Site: brandenburg
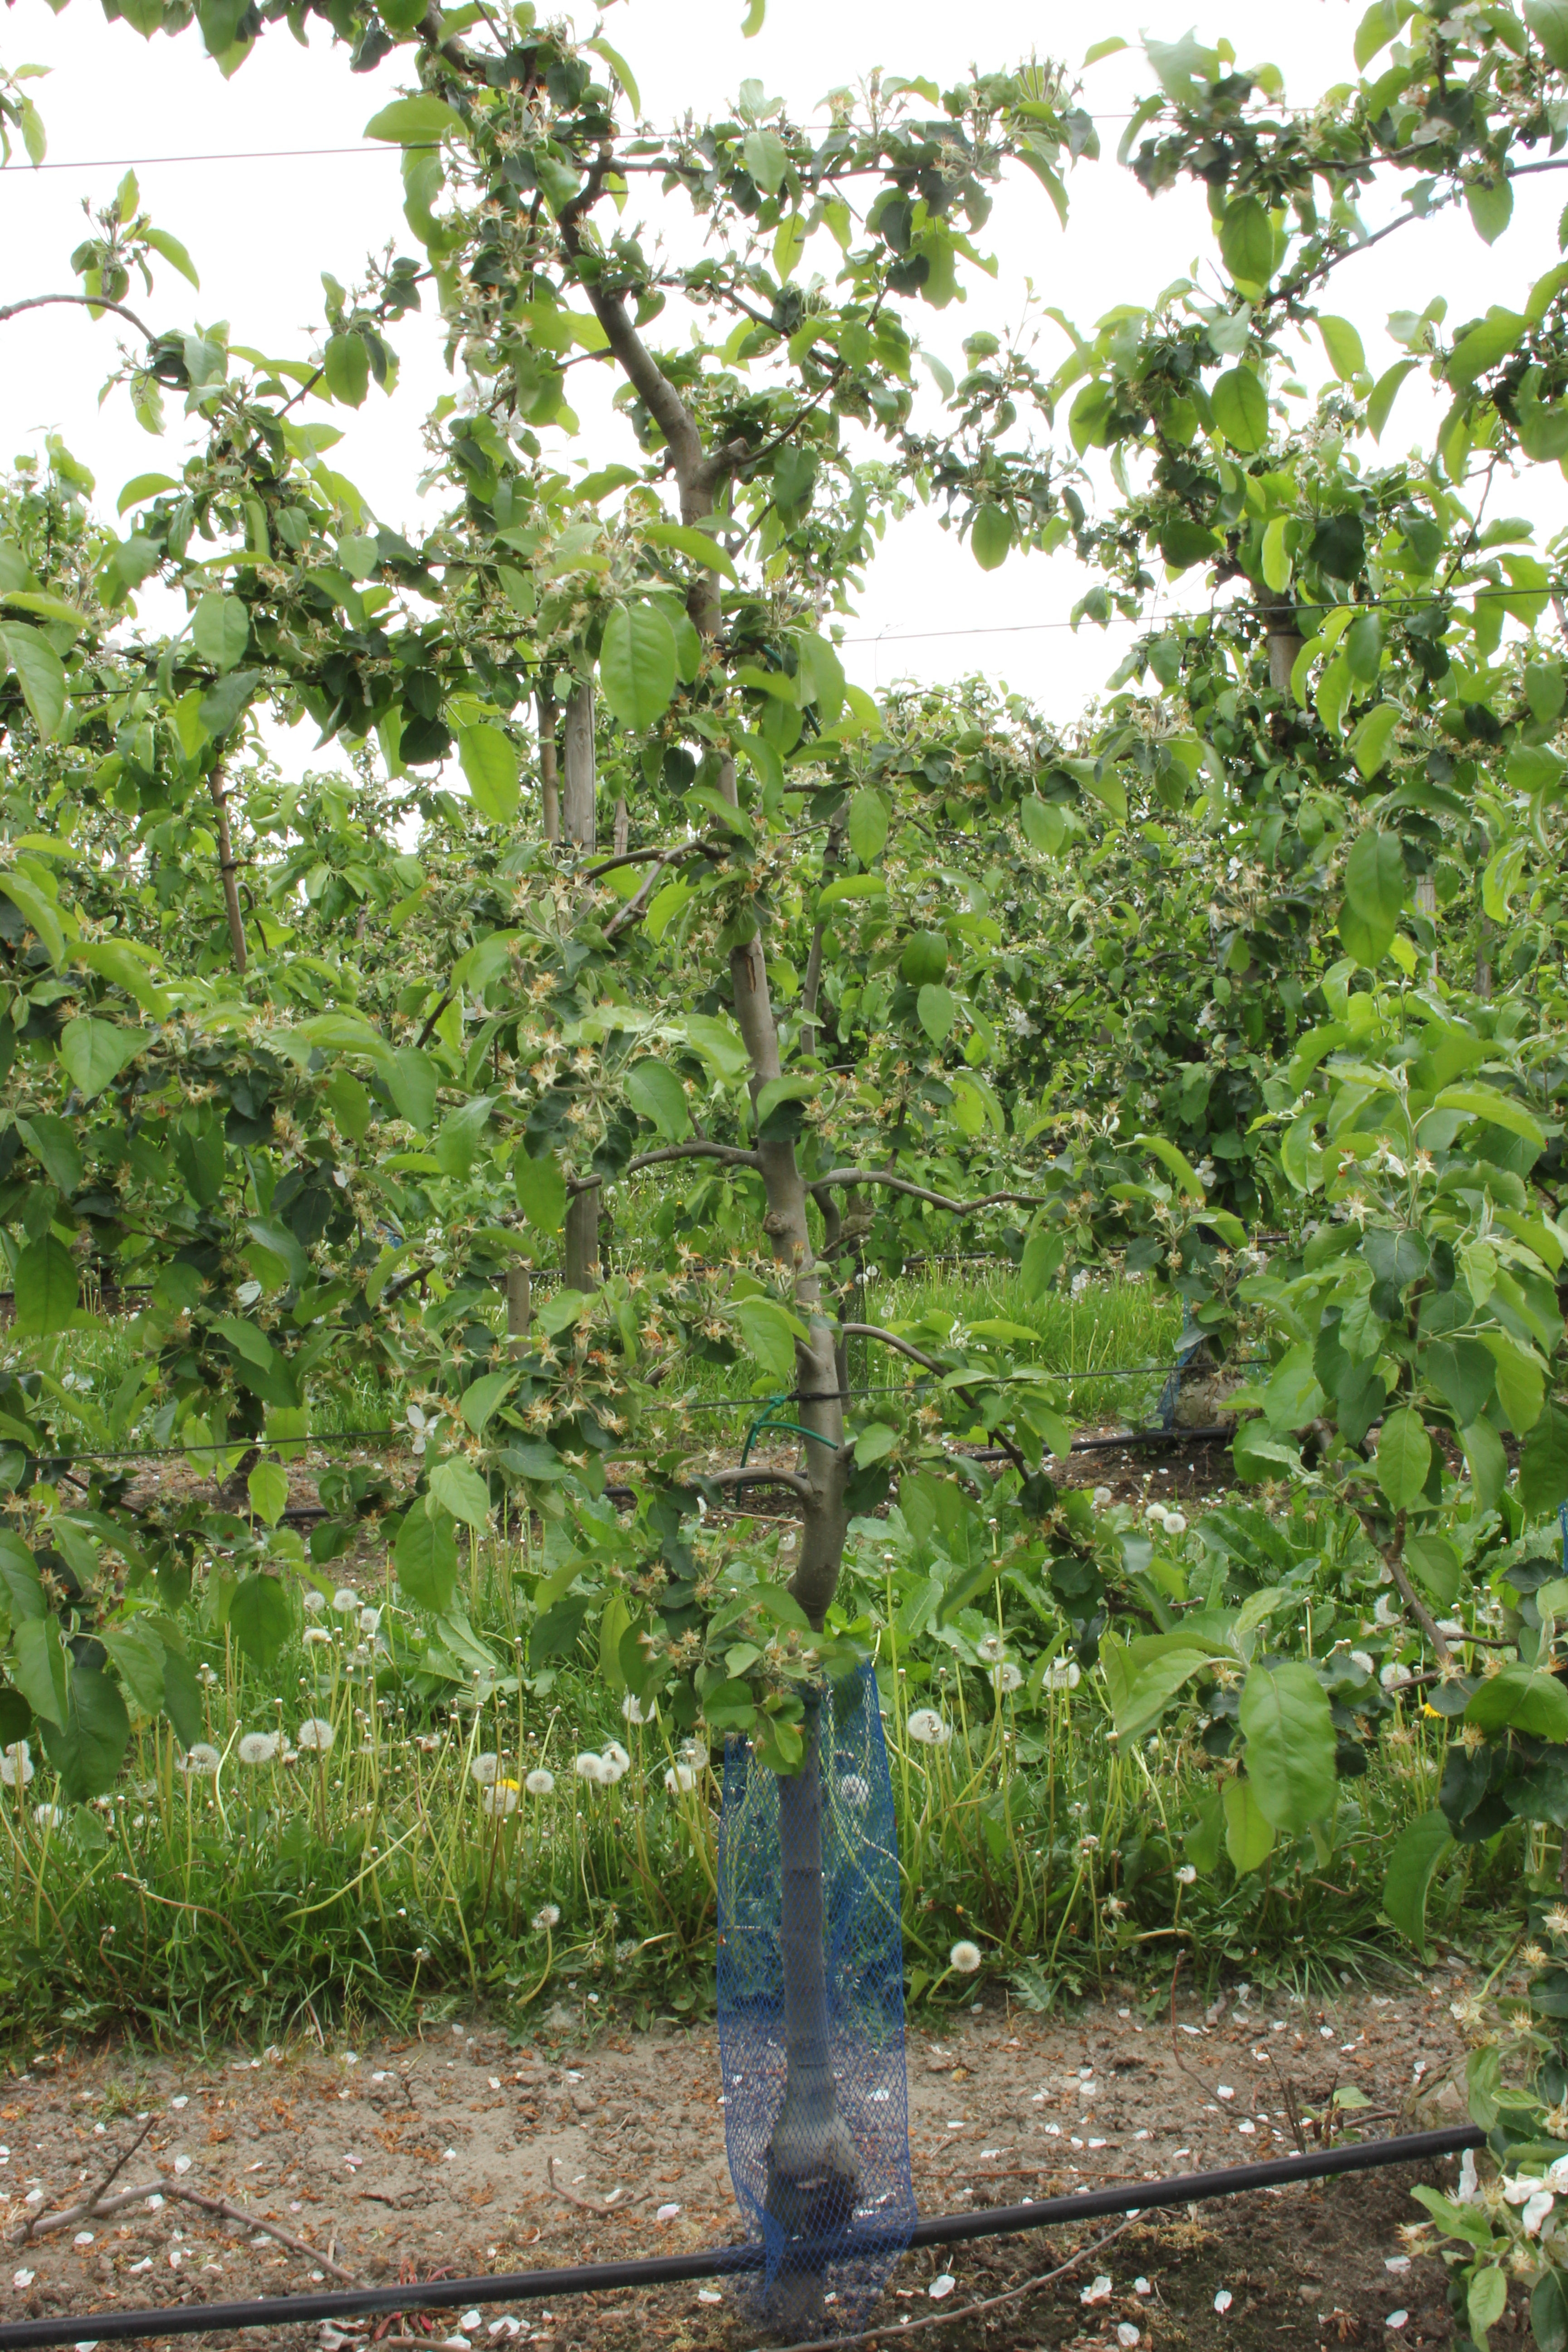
Growth stage (BBCH 67): Flowering